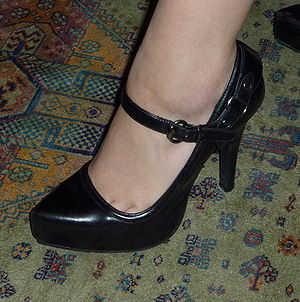
Kunstlæder
Sko af kunstlæder
Kunstlæder kunstig læder, skai, læderlook, pleather er et kunstigt fremstillet materiale, ofte af tekstil, der indeholder plast, cellulose eller gummi, som efterligning af ægte læder af dyrehud eller skind. Kunstlæder efterligner så vidt som muligt læder og skind i form af udseende, prægning, smidighed og holdbarhed. Kunstlæder overgår læder i vandafvisende egenskaber, da genstande af ægte skind ofte ikke kan tåle vand og bliver ødelagte ved gennemblødning (såsom sko af ruskind). Kunstlæder bruges i alle sammenhænge, hvor man ellers ville have brugt ægte læder: tøj og sko, remme og bælter, tasker og punge, bogindbinding, polstring af møbler som stole og sæder, bilinteriør, betræk og meget mere.